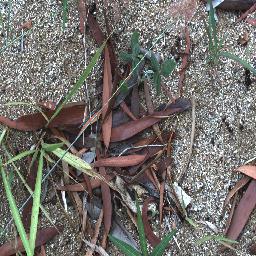
Label: negative